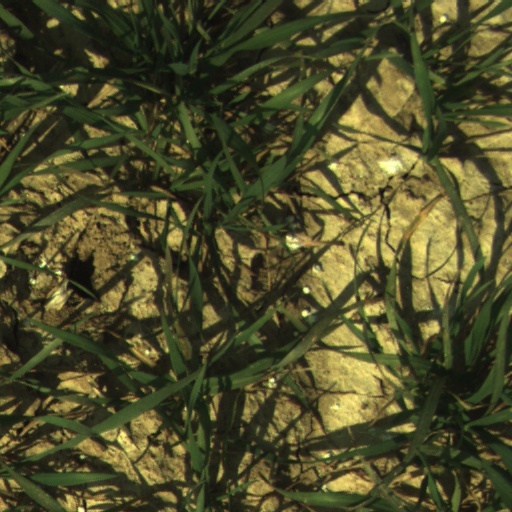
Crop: wheat